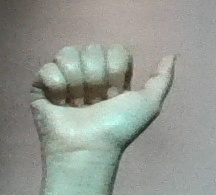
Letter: dhad